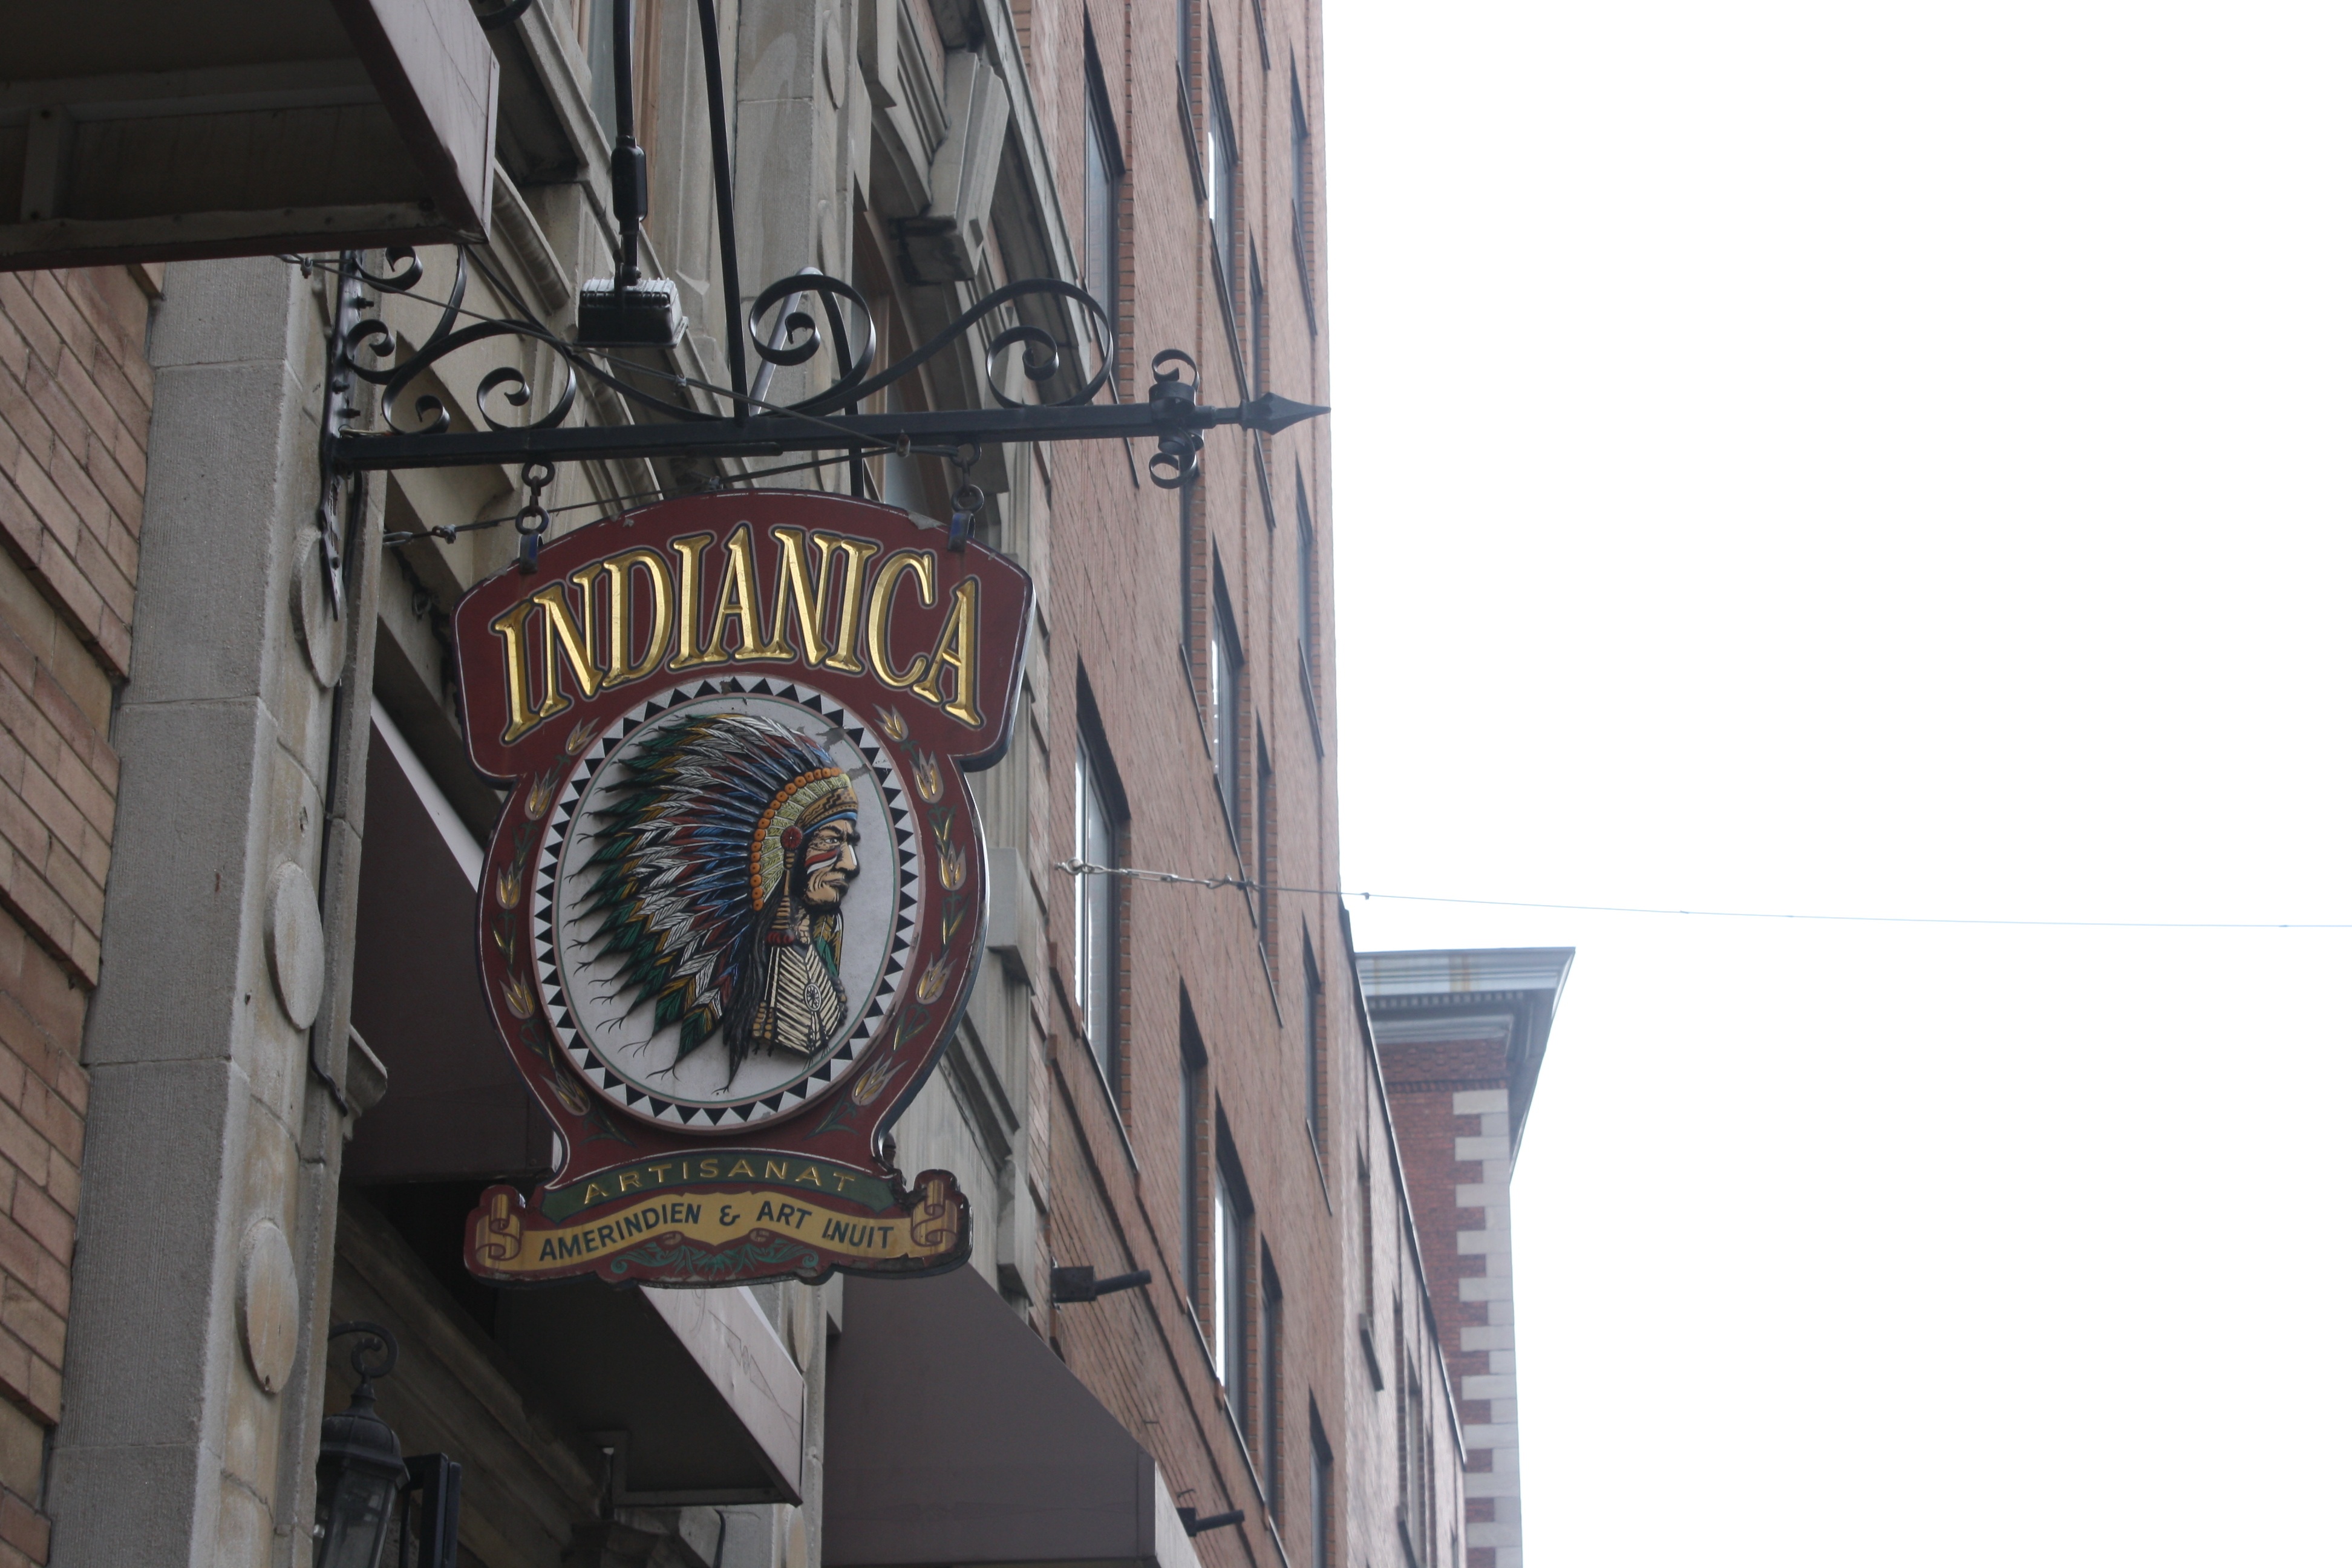
architecture, travel, banner, tourism, art, canada, culture, history, heritage, quebec, montreal, souvenir, indian, traditional, cultural